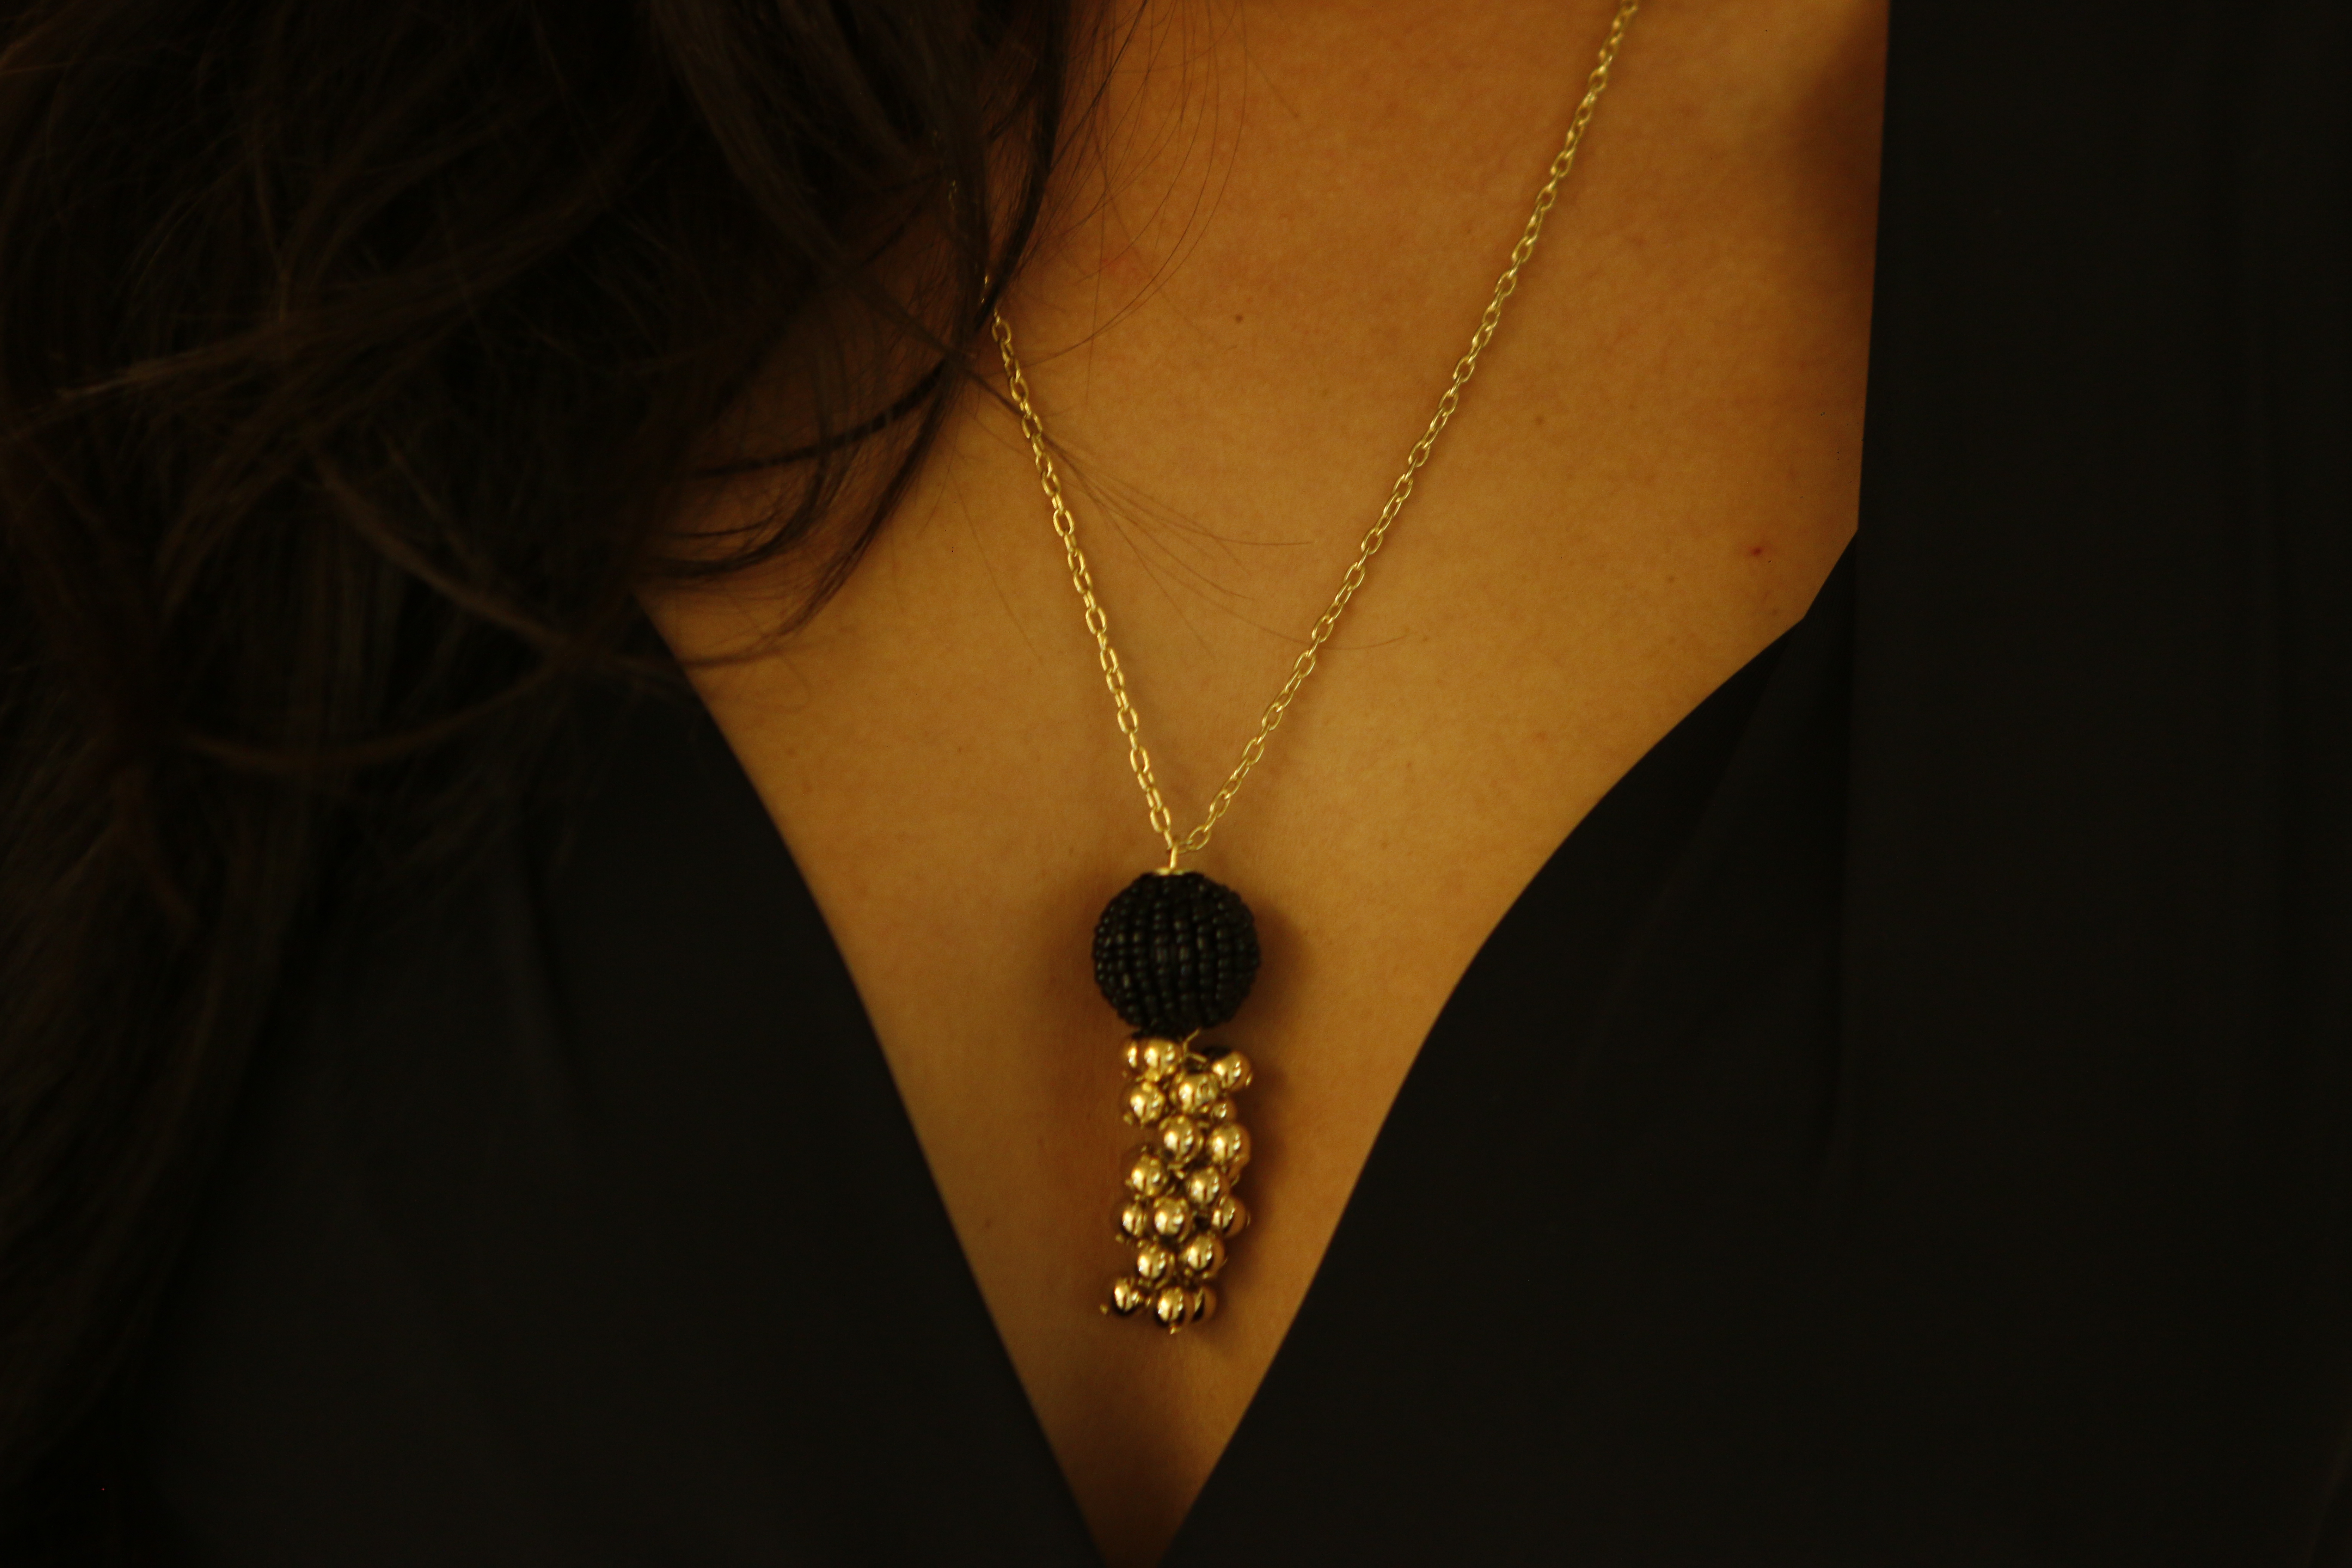
necklace, jewellery, fashion accessory, chain, pendant, neck, metal